English Reformation

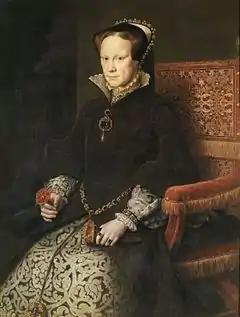
Queen Mary I of England restored the English allegiance to Rome.

In August 1536, the same month the Ten Articles were published, Cromwell issued a set of Royal Injunctions to the clergy. Minor feast days were changed into normal work days, including those celebrating a church's patron saint and most feasts during harvest time (July through September). The rationale was partly economic as too many holidays led to a loss of productivity and were "the occasion of vice and idleness". In addition, Protestants considered feast days to be examples of superstition. Clergy were to discourage pilgrimages and instruct the people to give to the poor rather than make offerings to images. The clergy were also ordered to place Bibles in both English and Latin in every church for the people to read. This last requirement was largely ignored by the bishops for a year or more due to the lack of any authorised English translation. The only complete vernacular version was the Coverdale Bible finished in 1535 and based on Tyndale's earlier work. It lacked royal approval, however.